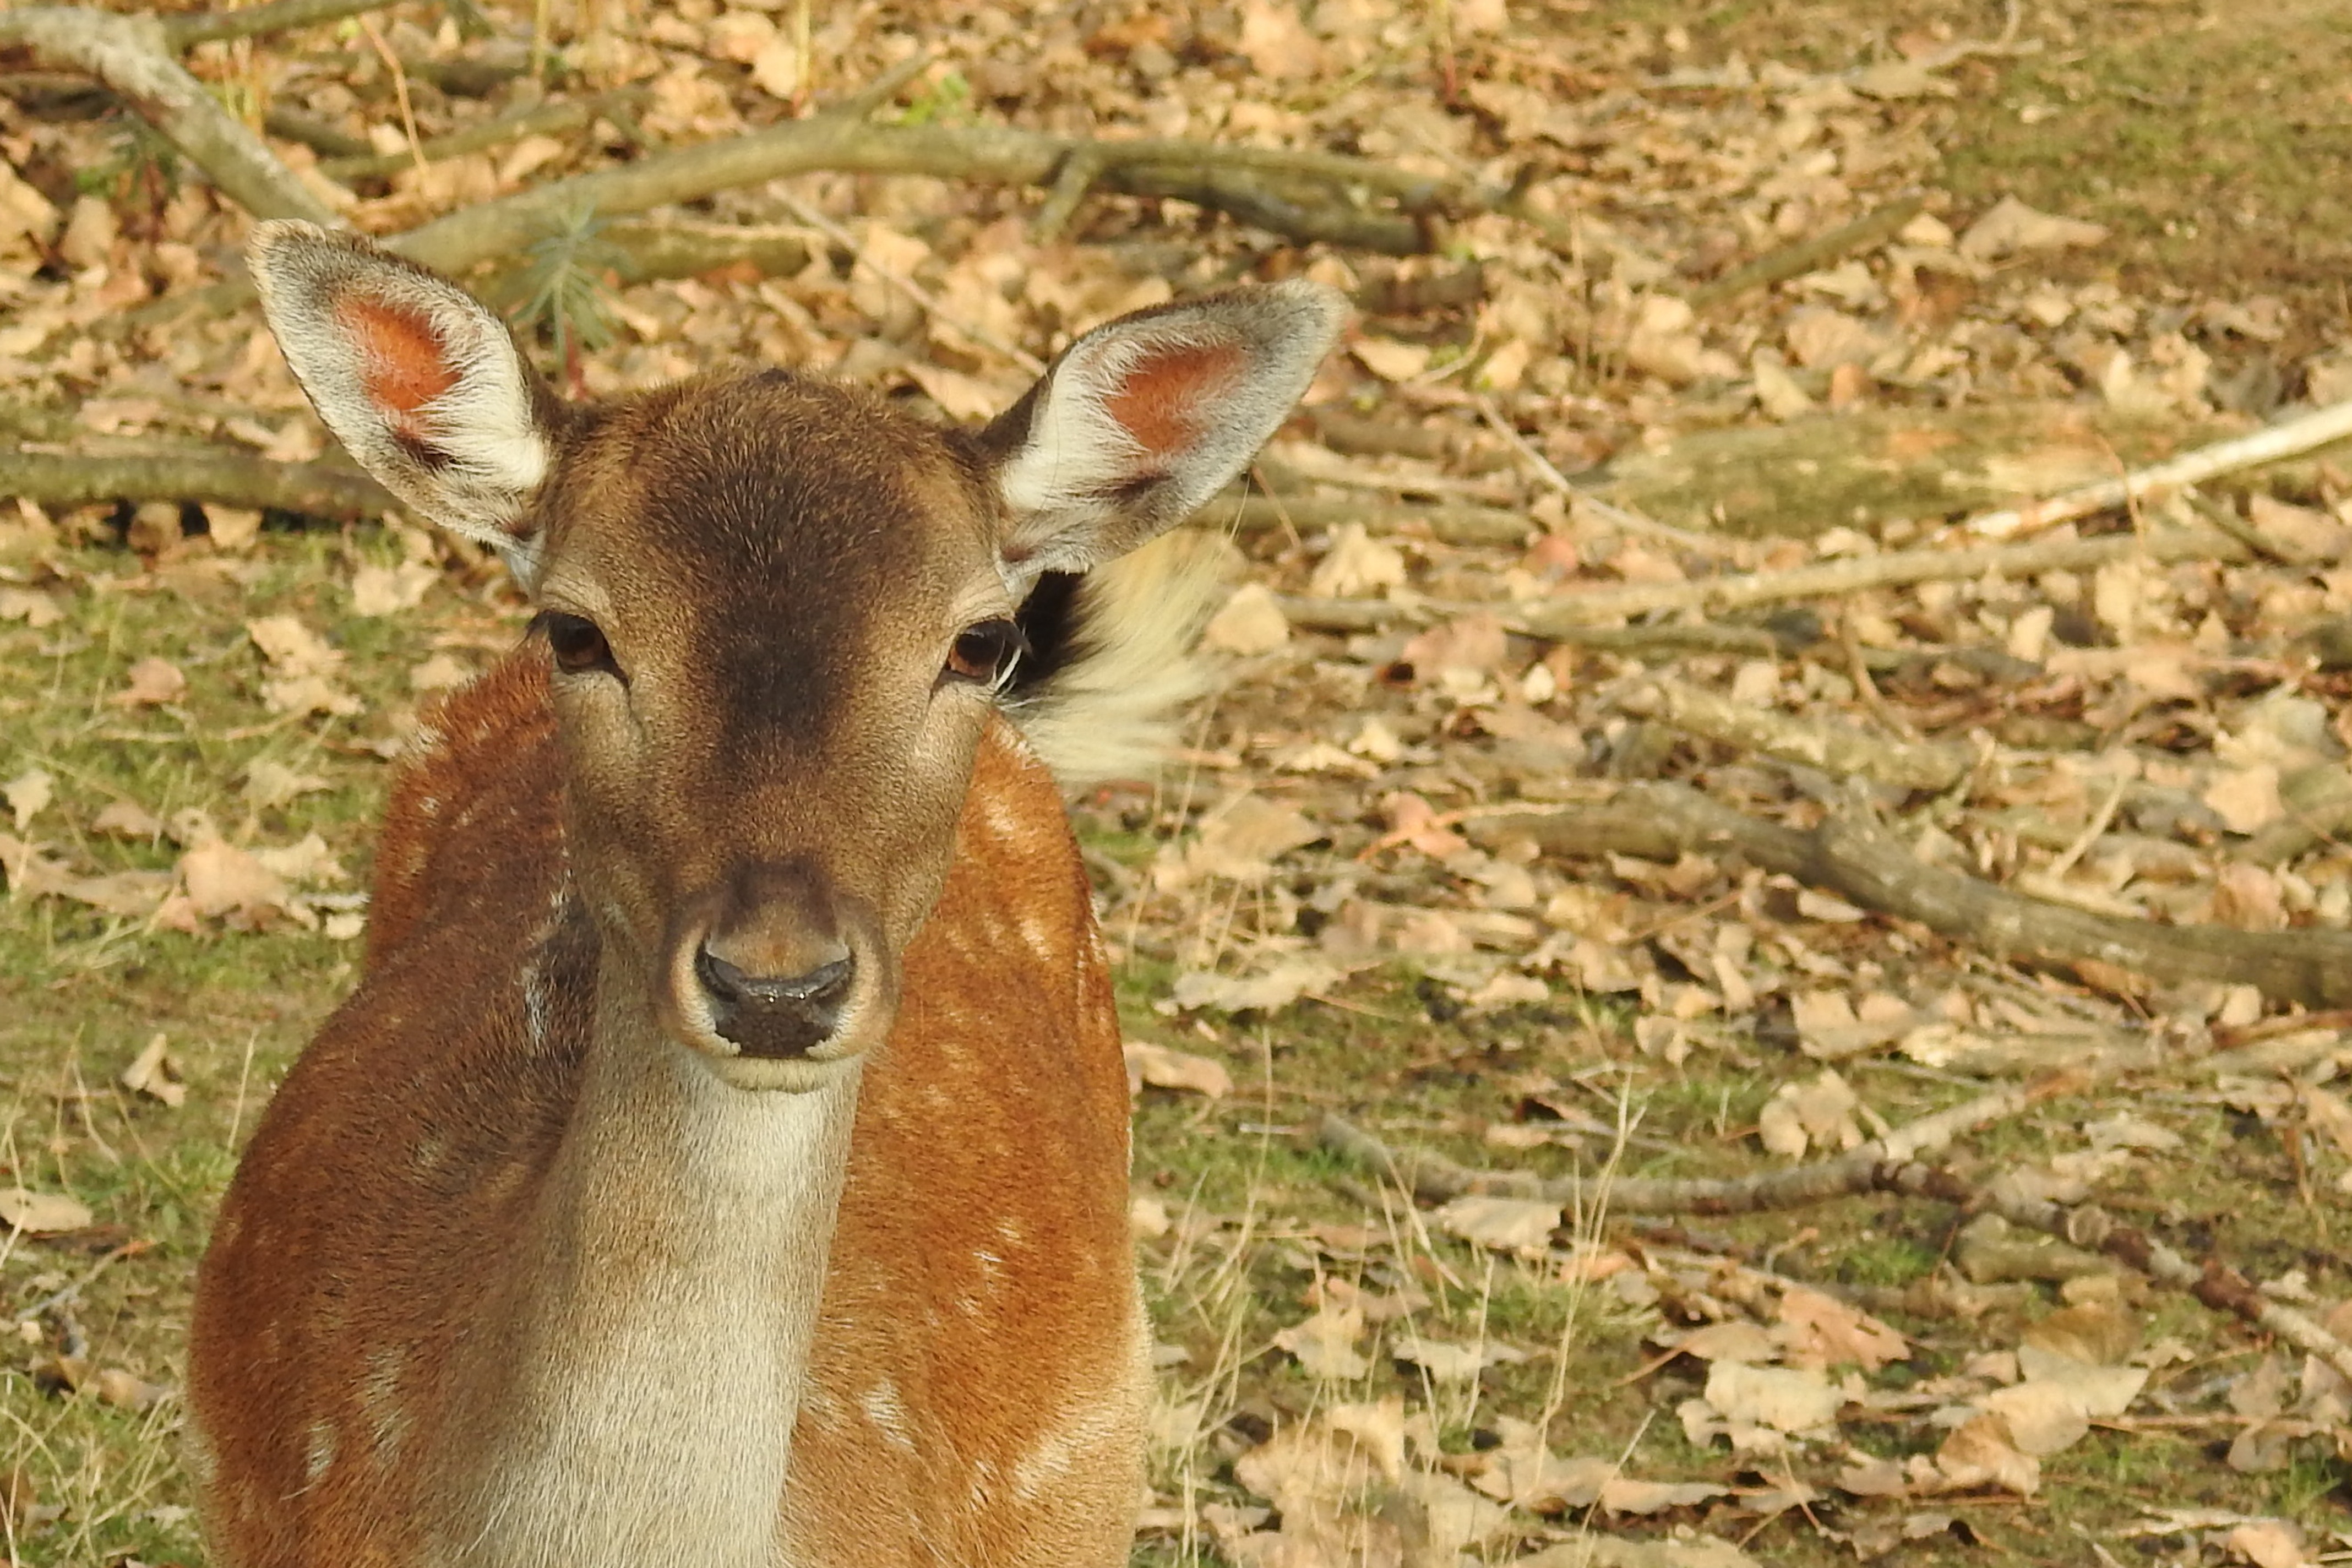
nature, forest, animal, wildlife, wild, deer, mammal, fauna, vertebrate, roe deer, fallow deer, white tailed deer